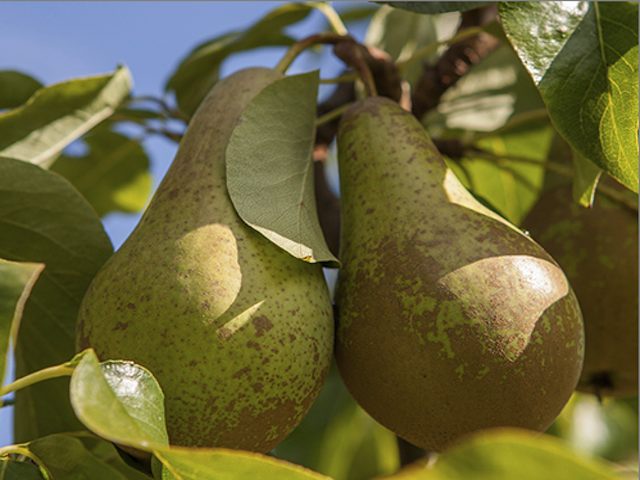
Label: Pear